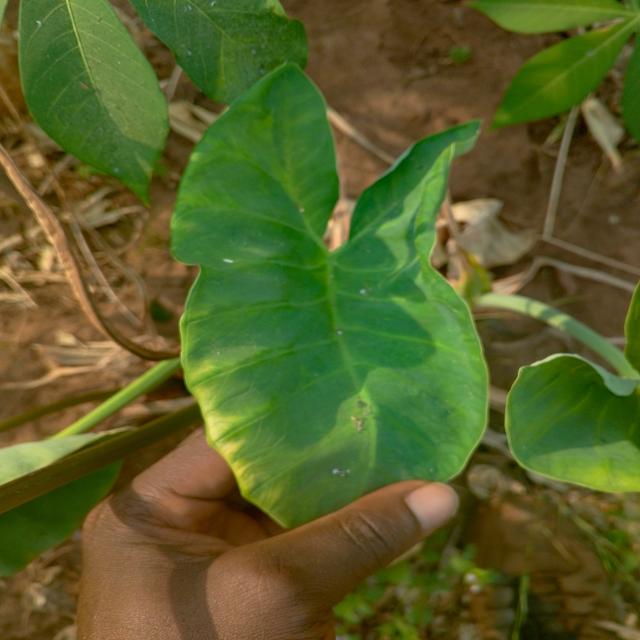
Label: Late_Blight